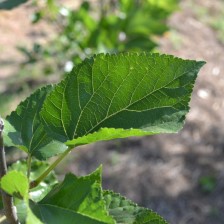
Variety: ChiangMaiBuriram60